Baxter Arena

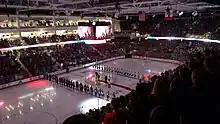
Baxter Arena opening ceremonies, October 2015

The arena was expected to more than cover its required debt service. UNO's financial projections assumed that the arena would host only four non-university events per year. However, the venue is available to lease for events that would have been hosted by the Auditorium before its closure. At least three area school districts, including Omaha Public Schools, moved their high school graduations to the arena by 2016.